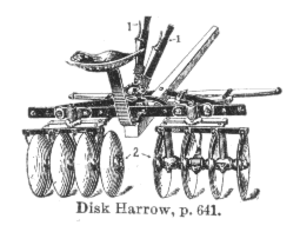
Harve
En tallerkenharve anno 1911.
En harve er et jordbearbejdningsredskab, der bruges til at bearbejde jorden på forskellig vis. Harver kan have forskellig udformning og har navn efter deres funktion og opbygning. Eksempelvis fjederharve, tallerkenharve, rotorharve og fingerharve.